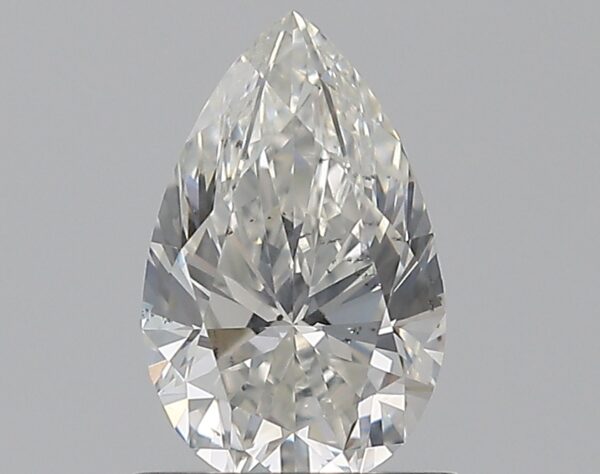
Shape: pear
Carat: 0.8
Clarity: SI1
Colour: H
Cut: EX
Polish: EX
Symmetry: VG
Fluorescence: F
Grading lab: GIA
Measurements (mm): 7.98 x 5.05 x 3.23